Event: Nepal Earthquake
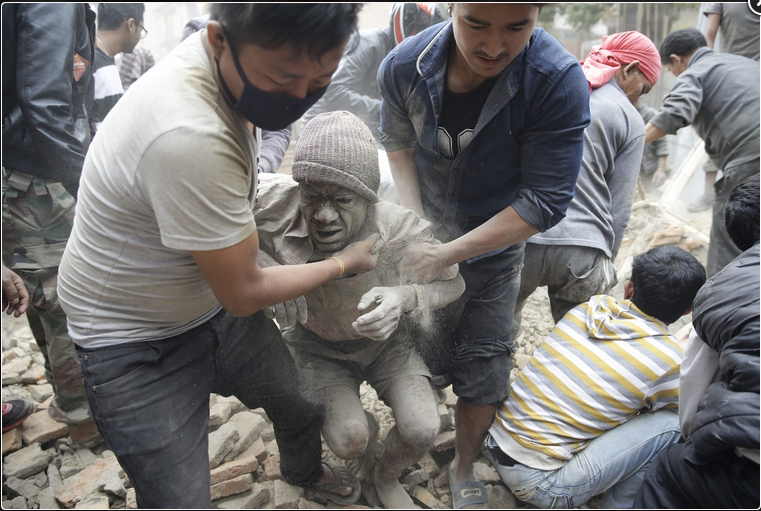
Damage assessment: damage